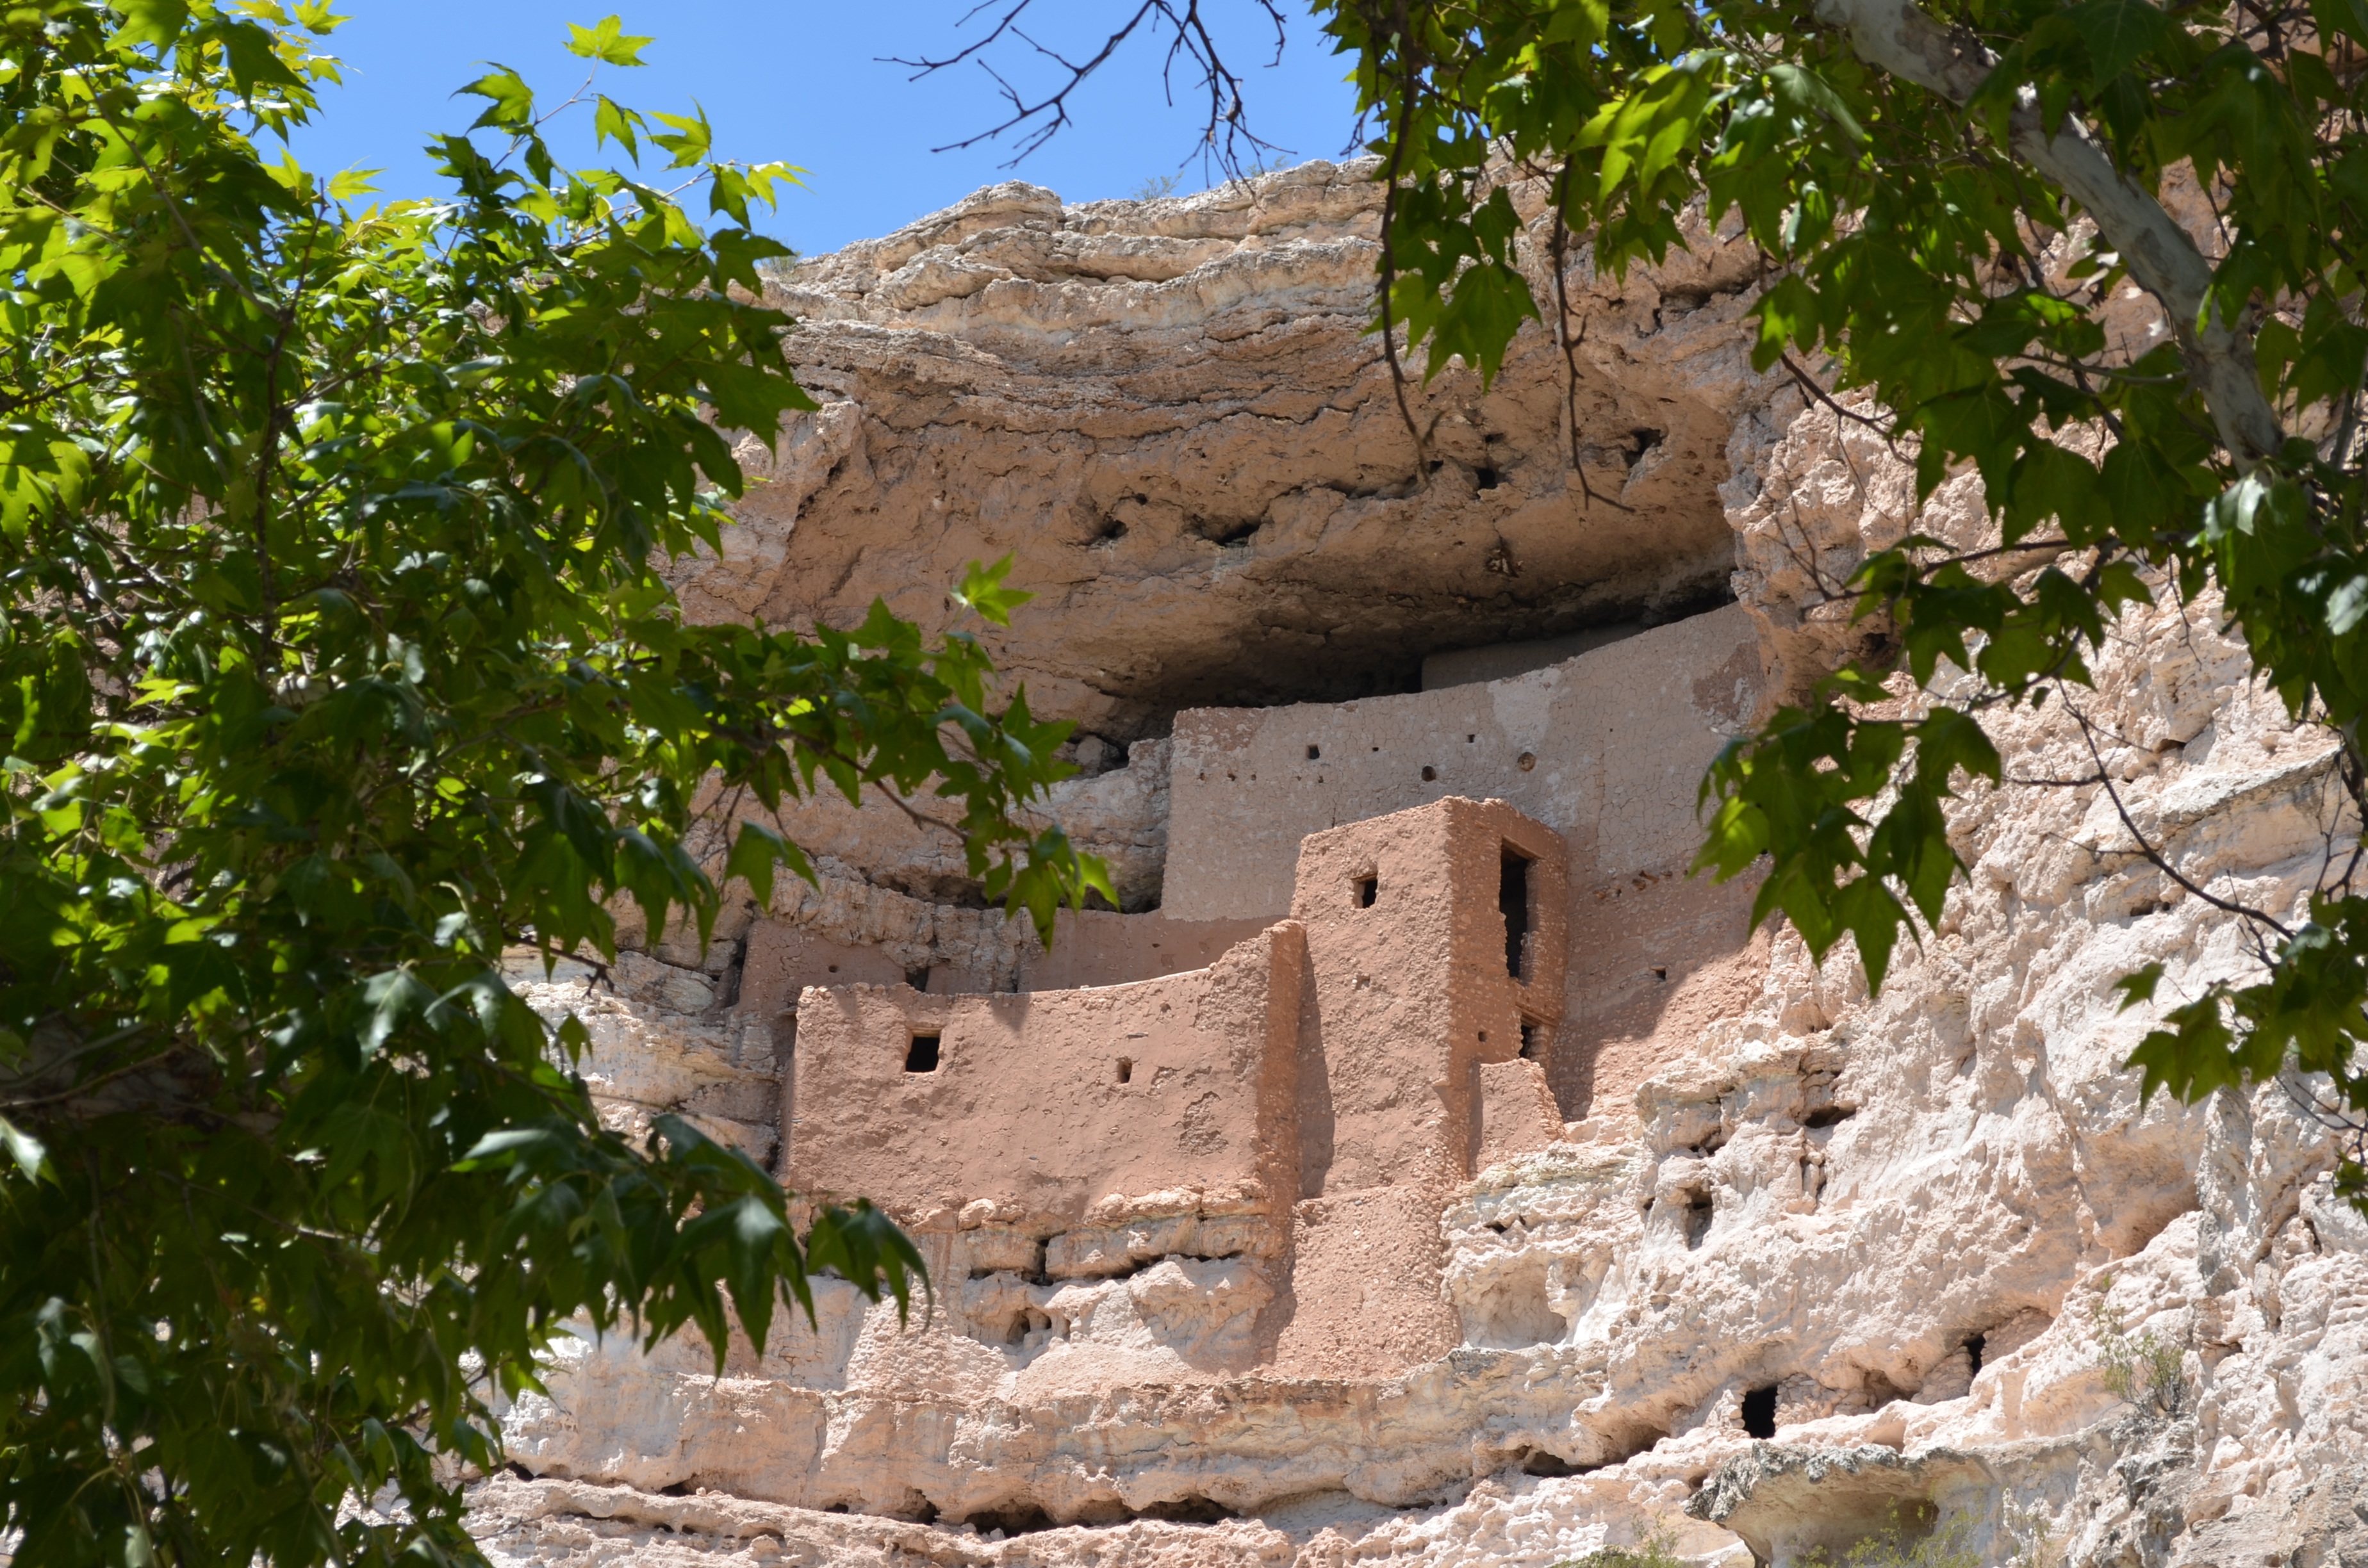
rock, village, cave, ancient, arizona, pueblo, ruins, monastery, archeology, indian, prehistoric, anasazi, native american, cliff dwelling, ancient history, american southwest, montezuma castle national monument, native american home, sinagua cliff dwelling, ancient pueblo people